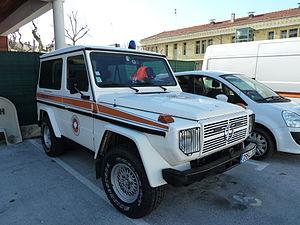
Véhicule de la Protection Civile des Alpes-Maritimes
La Fédération nationale de protection civile est une association française de secouristes reconnue d'utilité publique.